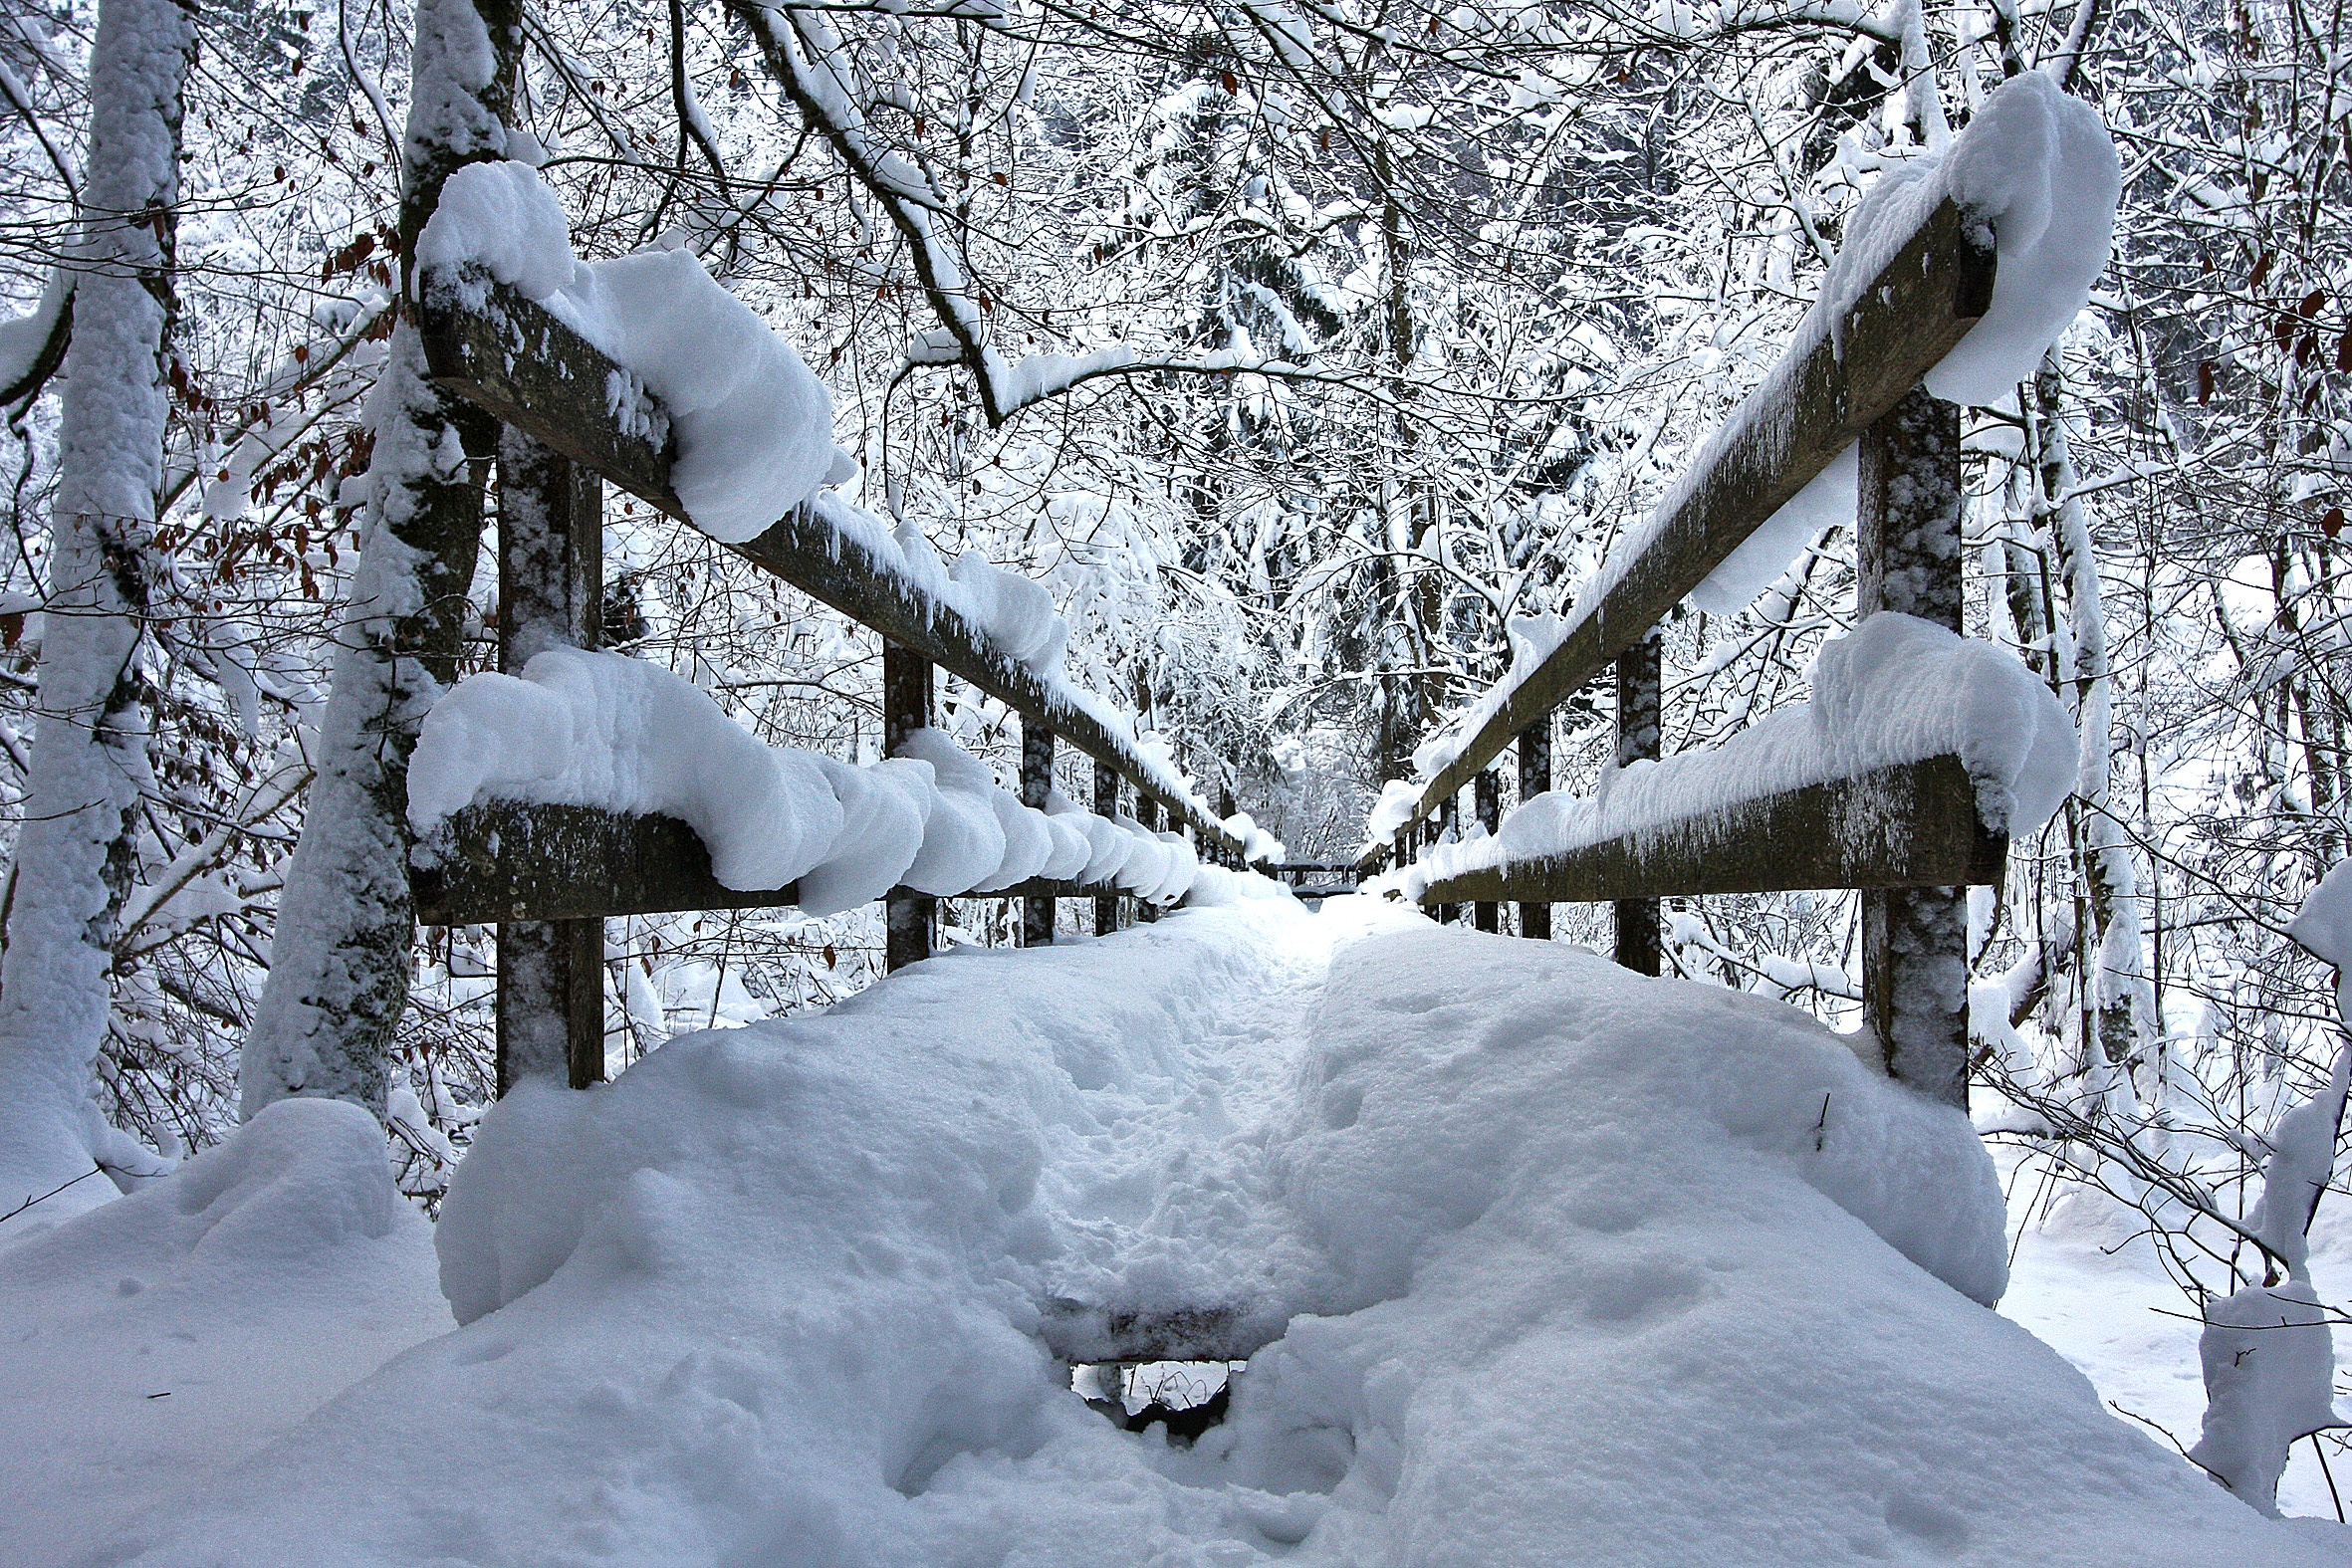
tree, branch, snow, winter, bridge, frost, ice, weather, season, footwear, blizzard, winter forest, freezing, winter storm